Niagara Escarpment

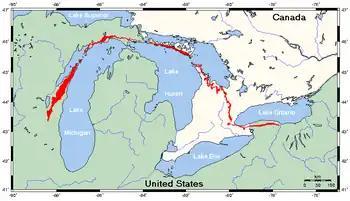
Niagara Escarpment (in red)

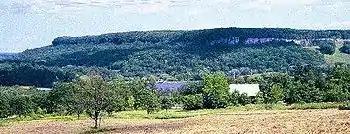
Rattlesnake Point near Milton, Ontario

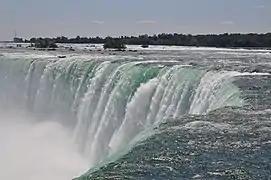
The Niagara River has carved the Niagara Gorge through the Niagara Escarpment over thousands of years.

The Niagara Escarpment is an approximately discontinuous, arc-shaped but generally northward-facing escarpment, or cuesta, in Canada and the United States. The escarpment begins south of Lake Ontario and circumscribes the top of the Great Lakes Basin running from New York through Ontario, Michigan, and Wisconsin. Notably, the escarpment is the cliff over which the Niagara River plunges at Niagara Falls, for which it is named.